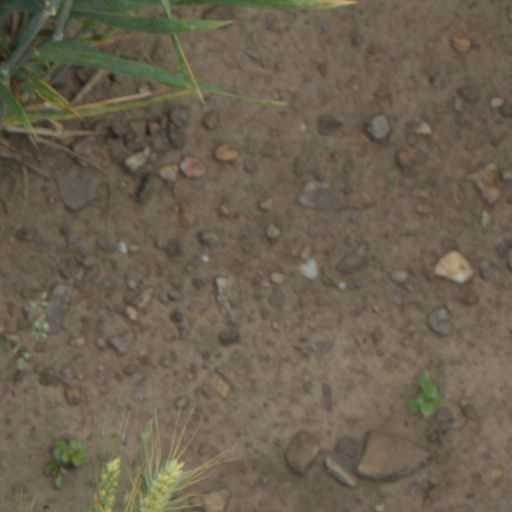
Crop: wheat